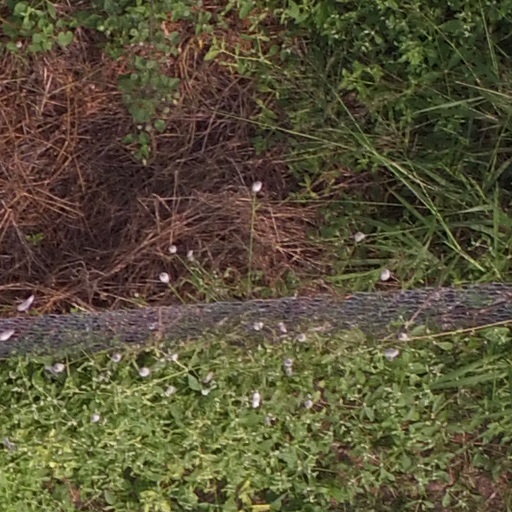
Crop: maize; corn